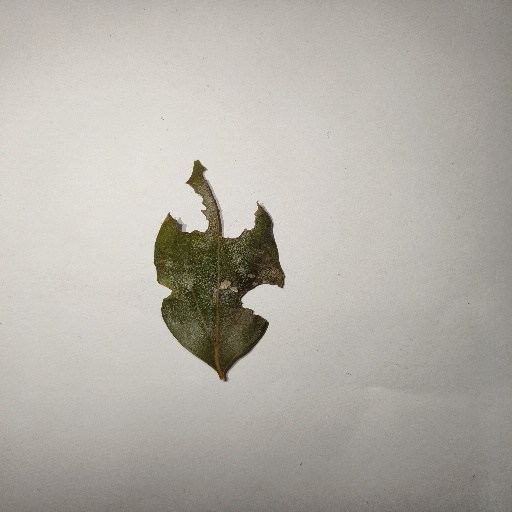
Species: Camphor
Leaf condition: Shot Hole